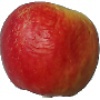
Label: Apple Red Yellow 1